The Hope Chest

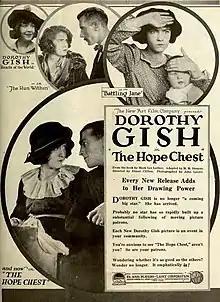
Ad for the film

The Hope Chest is an American silent comedy-drama film released in 1918, starring Dorothy Gish. The film was directed by Elmer Clifton and based on a serialized story (and later novel) by Mark Lee Luther, originally published in "Woman's Home Companion". It is not known whether the film currently survives.